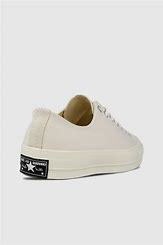
Brand: Converse
Model: Chuck Taylor All Star 1970S